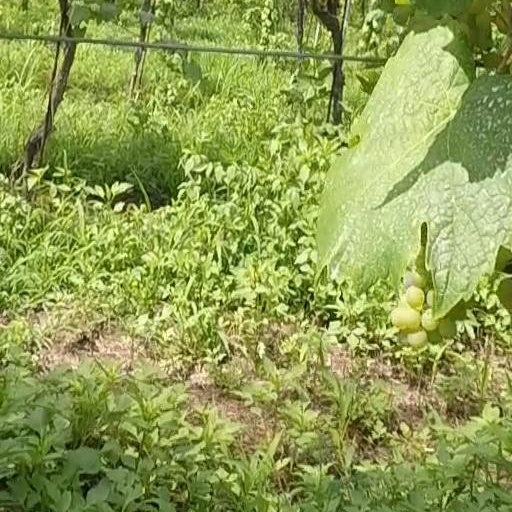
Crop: grape